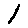
Label: 1